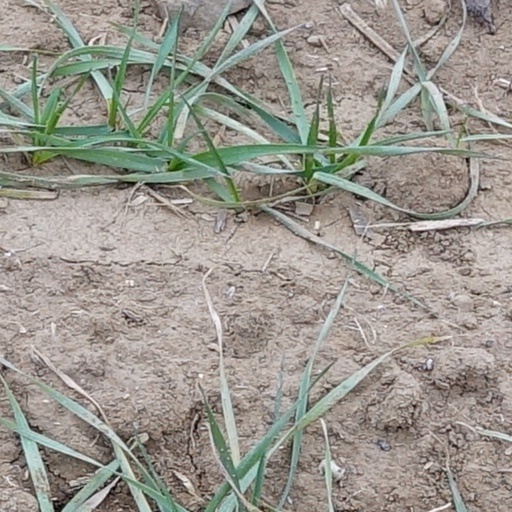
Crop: wheat